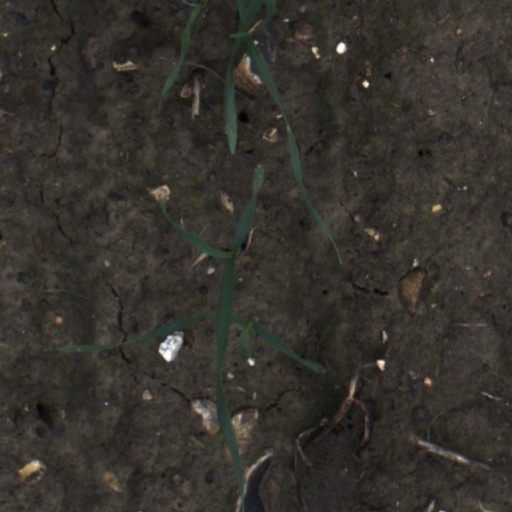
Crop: wheat